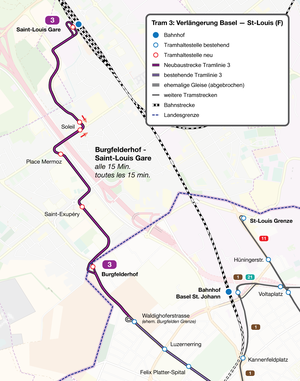
La ligne 3 du tramway de Bâle est une des treize lignes du tramway de Bâle. Elle relie la station Gare de Saint-Louis, en France, à la station Birsfelden Hard. Elle est composée de 25 stations réparties sur 9,5 kilomètres, dont deux des trois portes historiques de la ville : Spalentor et St. Albans-Tor.